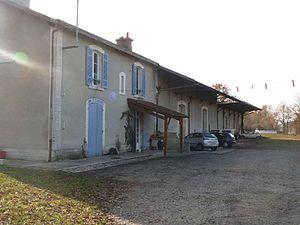
ancienne gare de Petit-Bersac, côté accès, Dordogne, France
Petit-Bersac est une commune française située dans le département de la Dordogne, en région Nouvelle-Aquitaine.